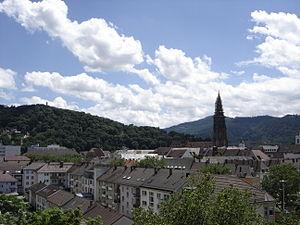
Burg Fribourg, le château de Fribourg, est un château disparu.